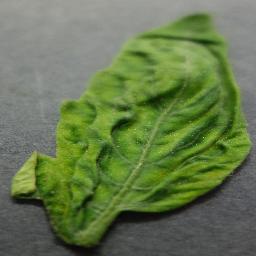
Label: Tomato___Tomato_Yellow_Leaf_Curl_Virus